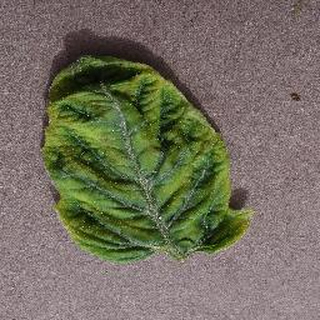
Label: tomato_yellow_leaf_curl_virus